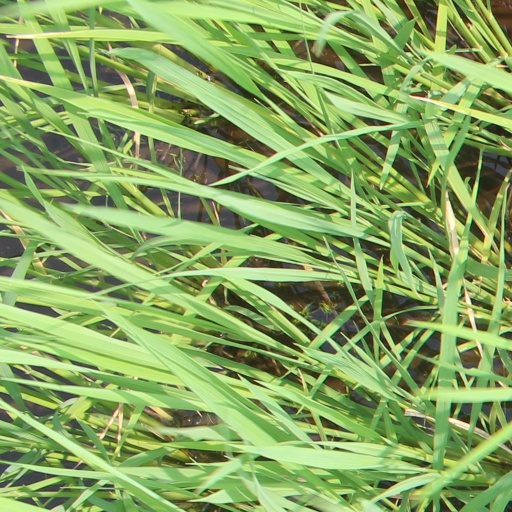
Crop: rice